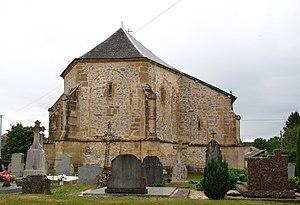
Noirval (Ardennes, France)